2017 Westminster attack

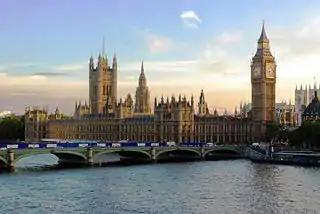

On 22 March 2017, a terrorist attack took place outside the Palace of Westminster in London, seat of the British Parliament. Khalid Masood, a 52-year-old Briton, drove a car into pedestrians on the pavement along the south side of Westminster Bridge and Bridge Street, injuring more than 50 people, four of them fatally. He then crashed the car into the perimeter fence of the palace grounds and ran into New Palace Yard, where he fatally stabbed an unarmed police officer. He was then shot by an armed police officer, and died at the scene.